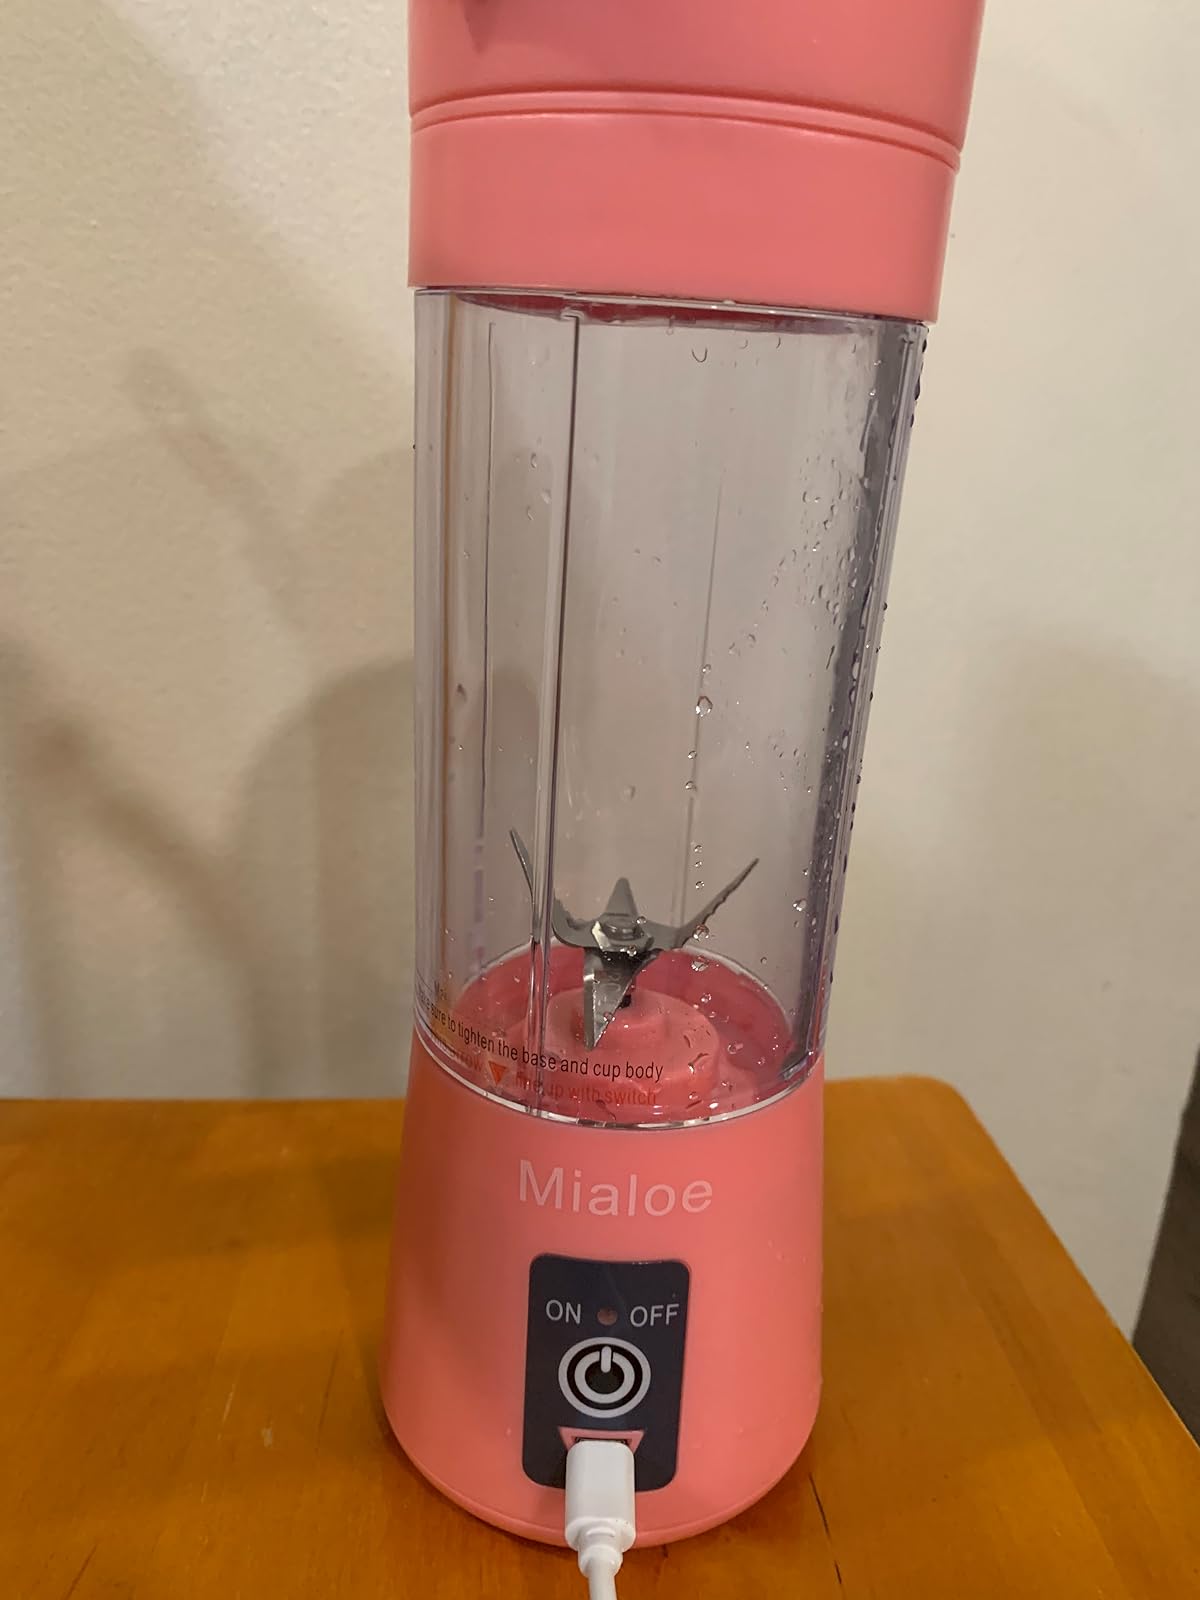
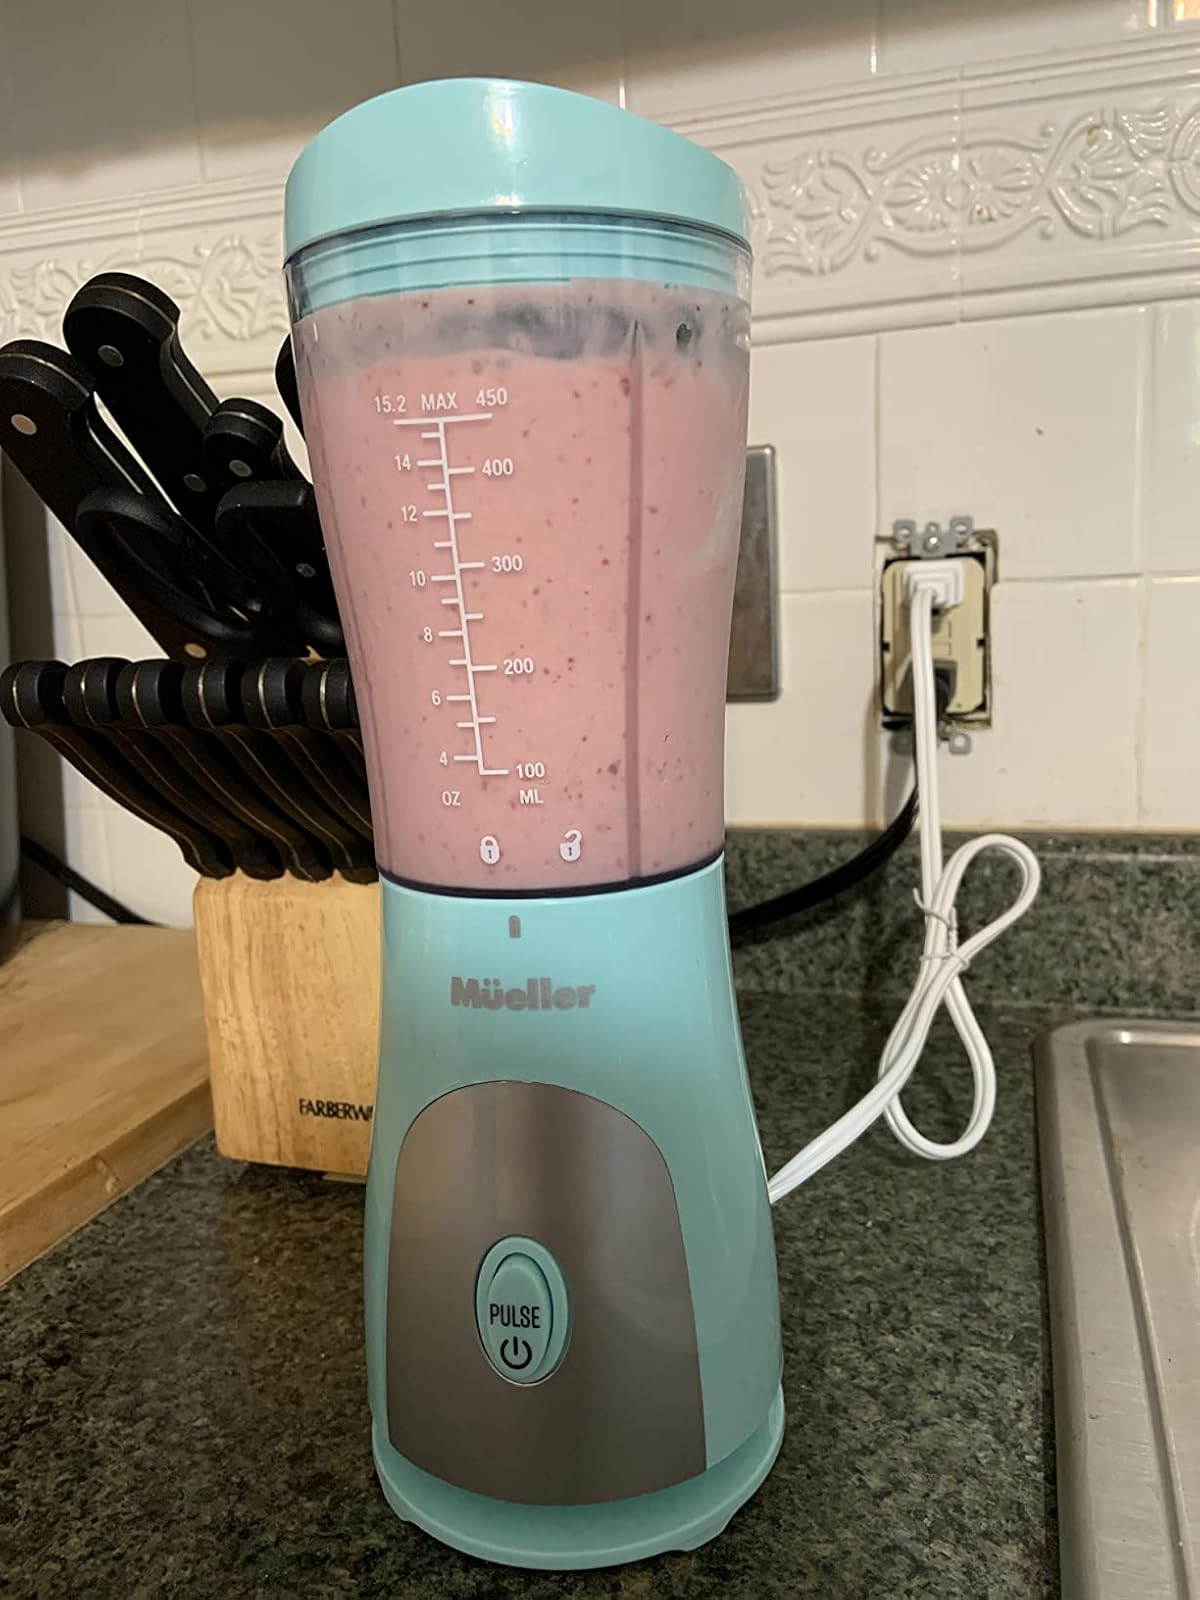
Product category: items_blender
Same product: no